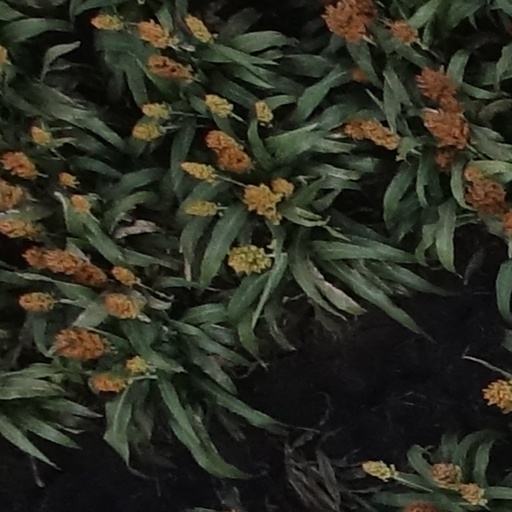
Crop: sorghum